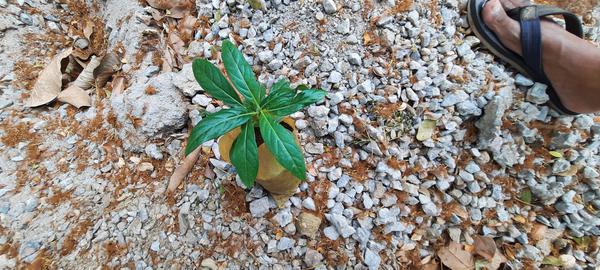
Plant: Henna